2nd Oregon Volunteer Infantry Regiment

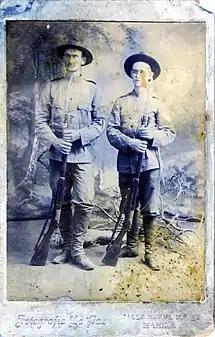
Edward Lyon and Marcus Robertson in the Philippines

On 4 February 1899, Philippine insurgents attacked U.S. troops in Manila, beginning the Philippine–American War. Oregon troops fought in five campaigns and forty-two battles, engagements, and skirmishes over the next four months. During these actions, sixteen Oregonians were killed or died of wounds, forty-eight died of other causes, and eighty-eight were wounded.